Whiskey Pete's

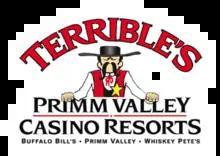
Terrible's Primm Valley Casino Resorts logo (2007–2011)

When Whiskey Pete died in 1933, legend has it that he wanted to be buried standing up with a bottle of bootleg in his hands so he could watch over the area. Whiskey Pete's unmarked grave was accidentally exhumed while workers were building a connecting bridge from Whiskey Pete's to Buffalo Bill's (on the other side of I-15). The body was moved and is now said to be buried in one of the caves where Pete cooked up his moonshine.